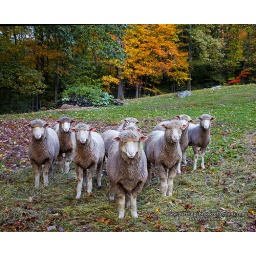
The alpha sheep was out front in Marlborough, NH. I never have a bowling ball when I need one!